Society of Joseon

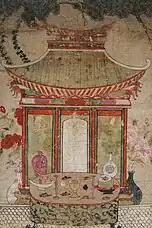
Tables set for jesa ceremonies depicted in an early Joseon painting

Around 80% of Joseon society was made up of commoners, called "sangmin". They were a free class, obliged to pay taxes, serve in the army, and undertake corvée labour. Peasants, artisans, fishermen and merchants made up this class, but merchants were regarded as lowly by yangban. Some peasants owned their lands, but others cultivated yangban property as tenants.